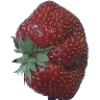
Label: strawberry_wedge